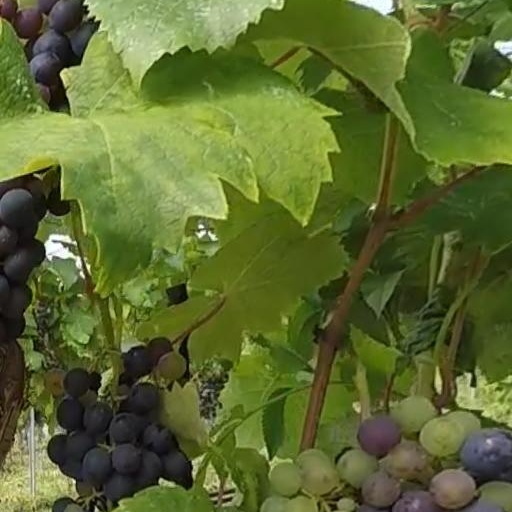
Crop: grape